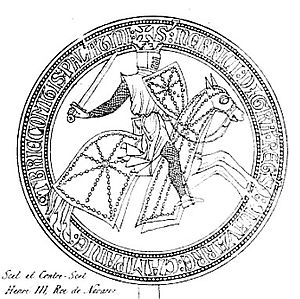
Navarras monarker / Huset Champagne, 1234–1284
Henrik 1. den Tykke
Dette er en oversigt over kongerne og dronningerne af Pamplona, senere Navarra. Pamplona var det primære navn for kongeriget indtil dens forening med Kongeriget Aragonien. Imidlertid begyndte man at anvende den territoriale betegnelse Navarra som et alternativ navn i det sene tiende århundrede, og navnet Pamplona blev beholdt godt ind i det tolvte århundrede.